William Hosking

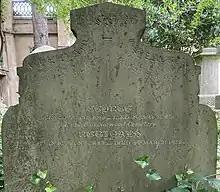
Grave of William Hosking in Highgate Cemetery

In his latter days, with a University Professorship and scholarly disposition, a flourishing reputation as an author, an authority on bridge design, a small but distinguished portfolio of church and cemetery design, and appointments as a professional expert for official inquiries into town planning improvements and building standards, Hosking was one of the referees for the Office of Metropolitan Buildings overlooking the Thames in central London at 6 Adelphi Terrace, Charing Cross.